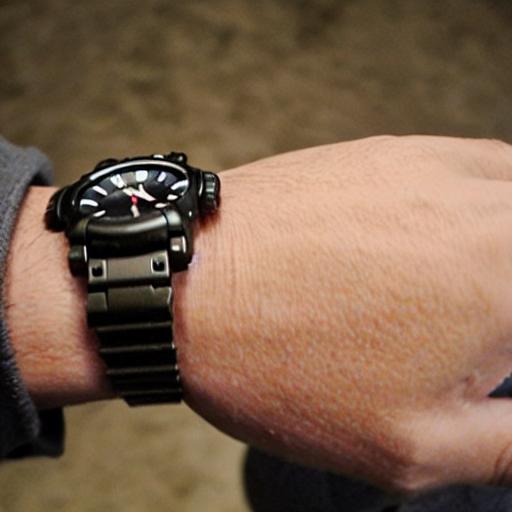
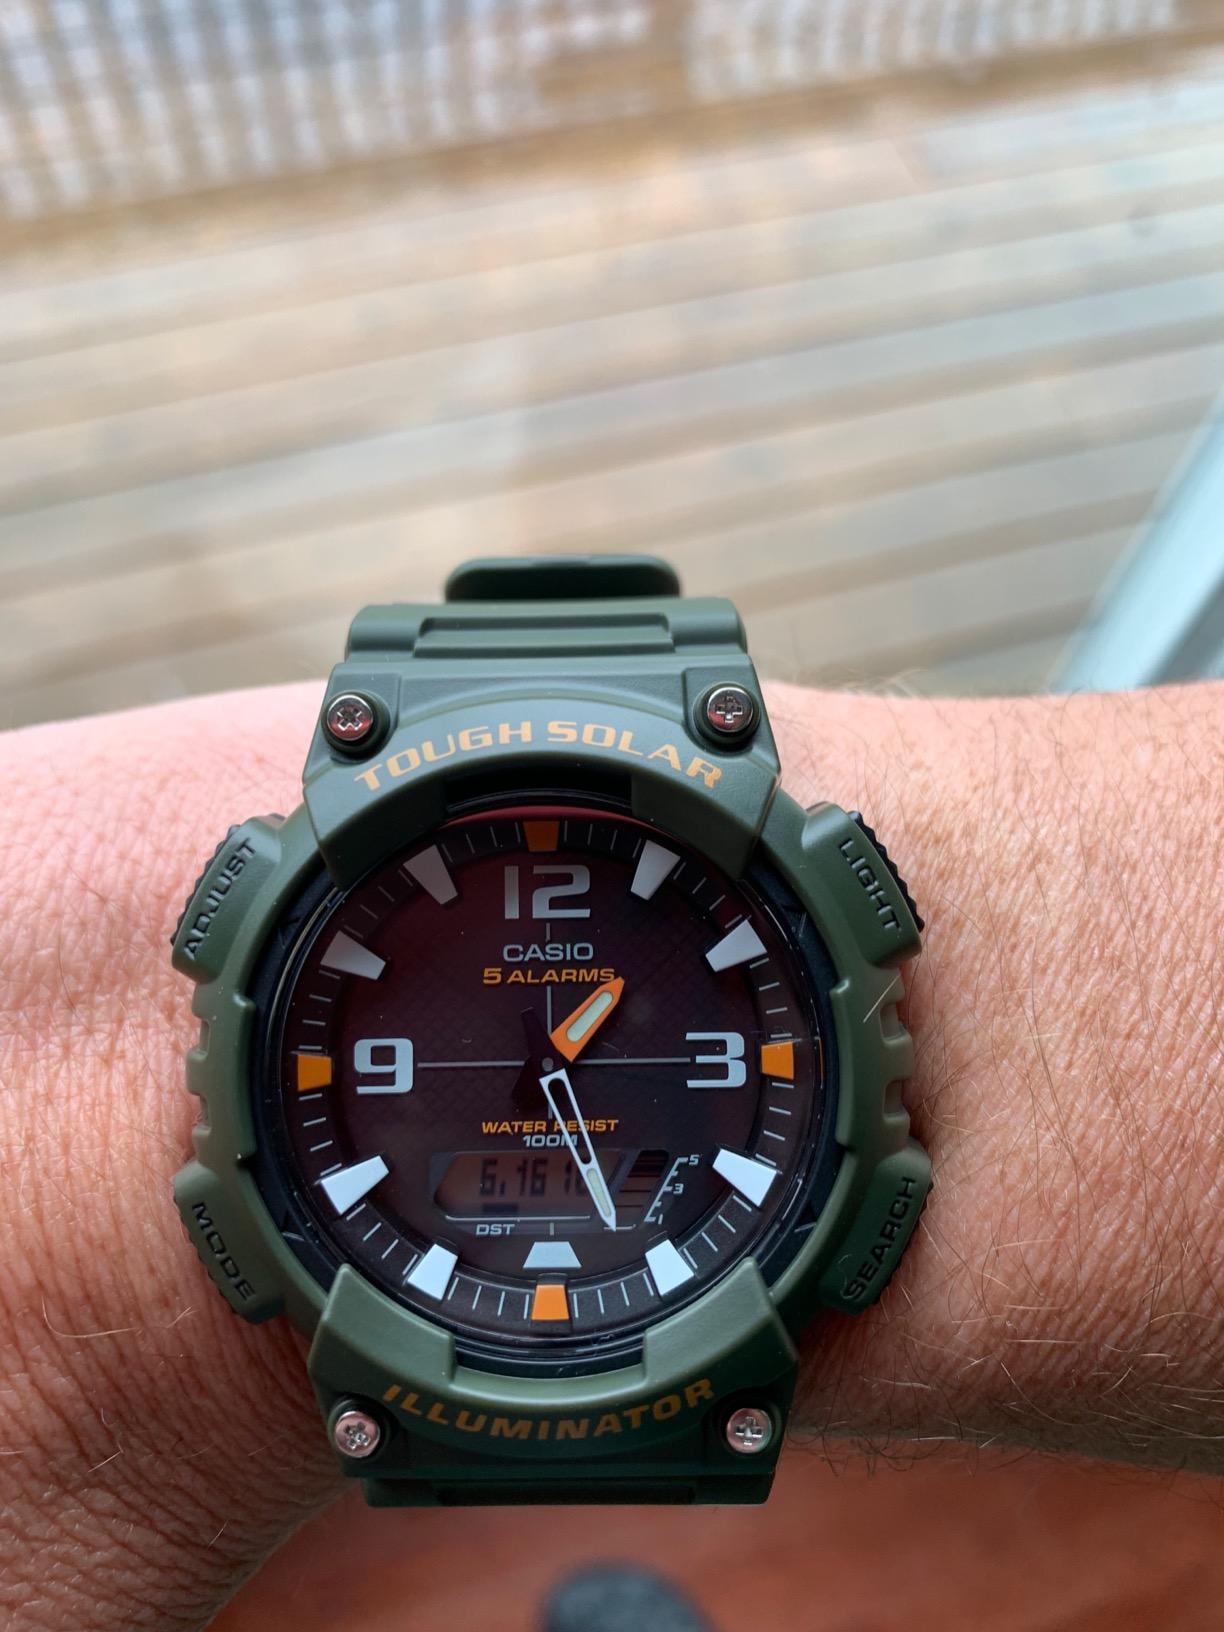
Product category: accessories_watch
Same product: no